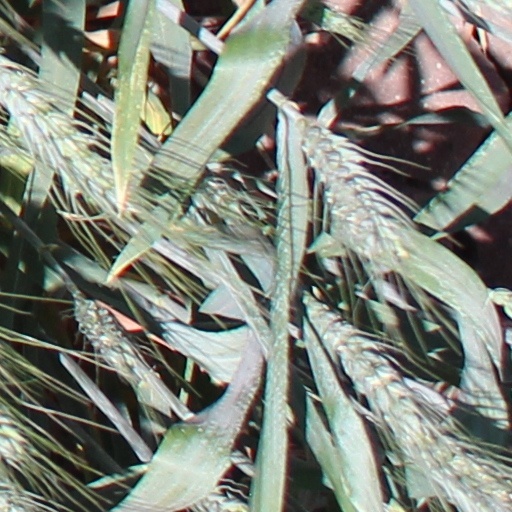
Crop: wheat